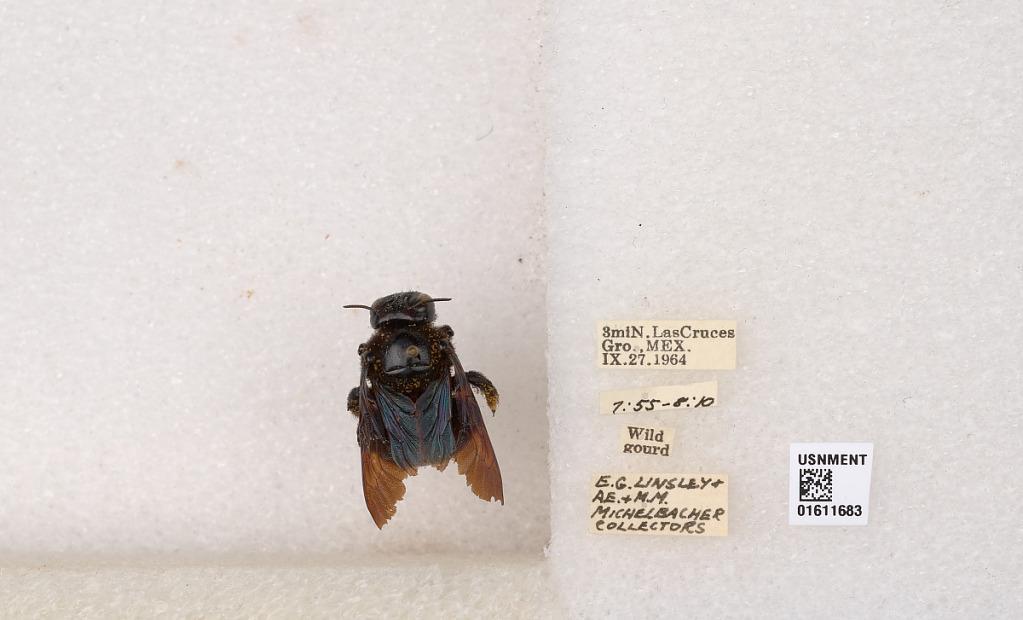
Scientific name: Xylocopa (Neoxylocopa) sp.
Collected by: F. Gaige
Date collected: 1964-9-27
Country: Mexico
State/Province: Guerrero
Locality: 3 mi. N. Las Cruces